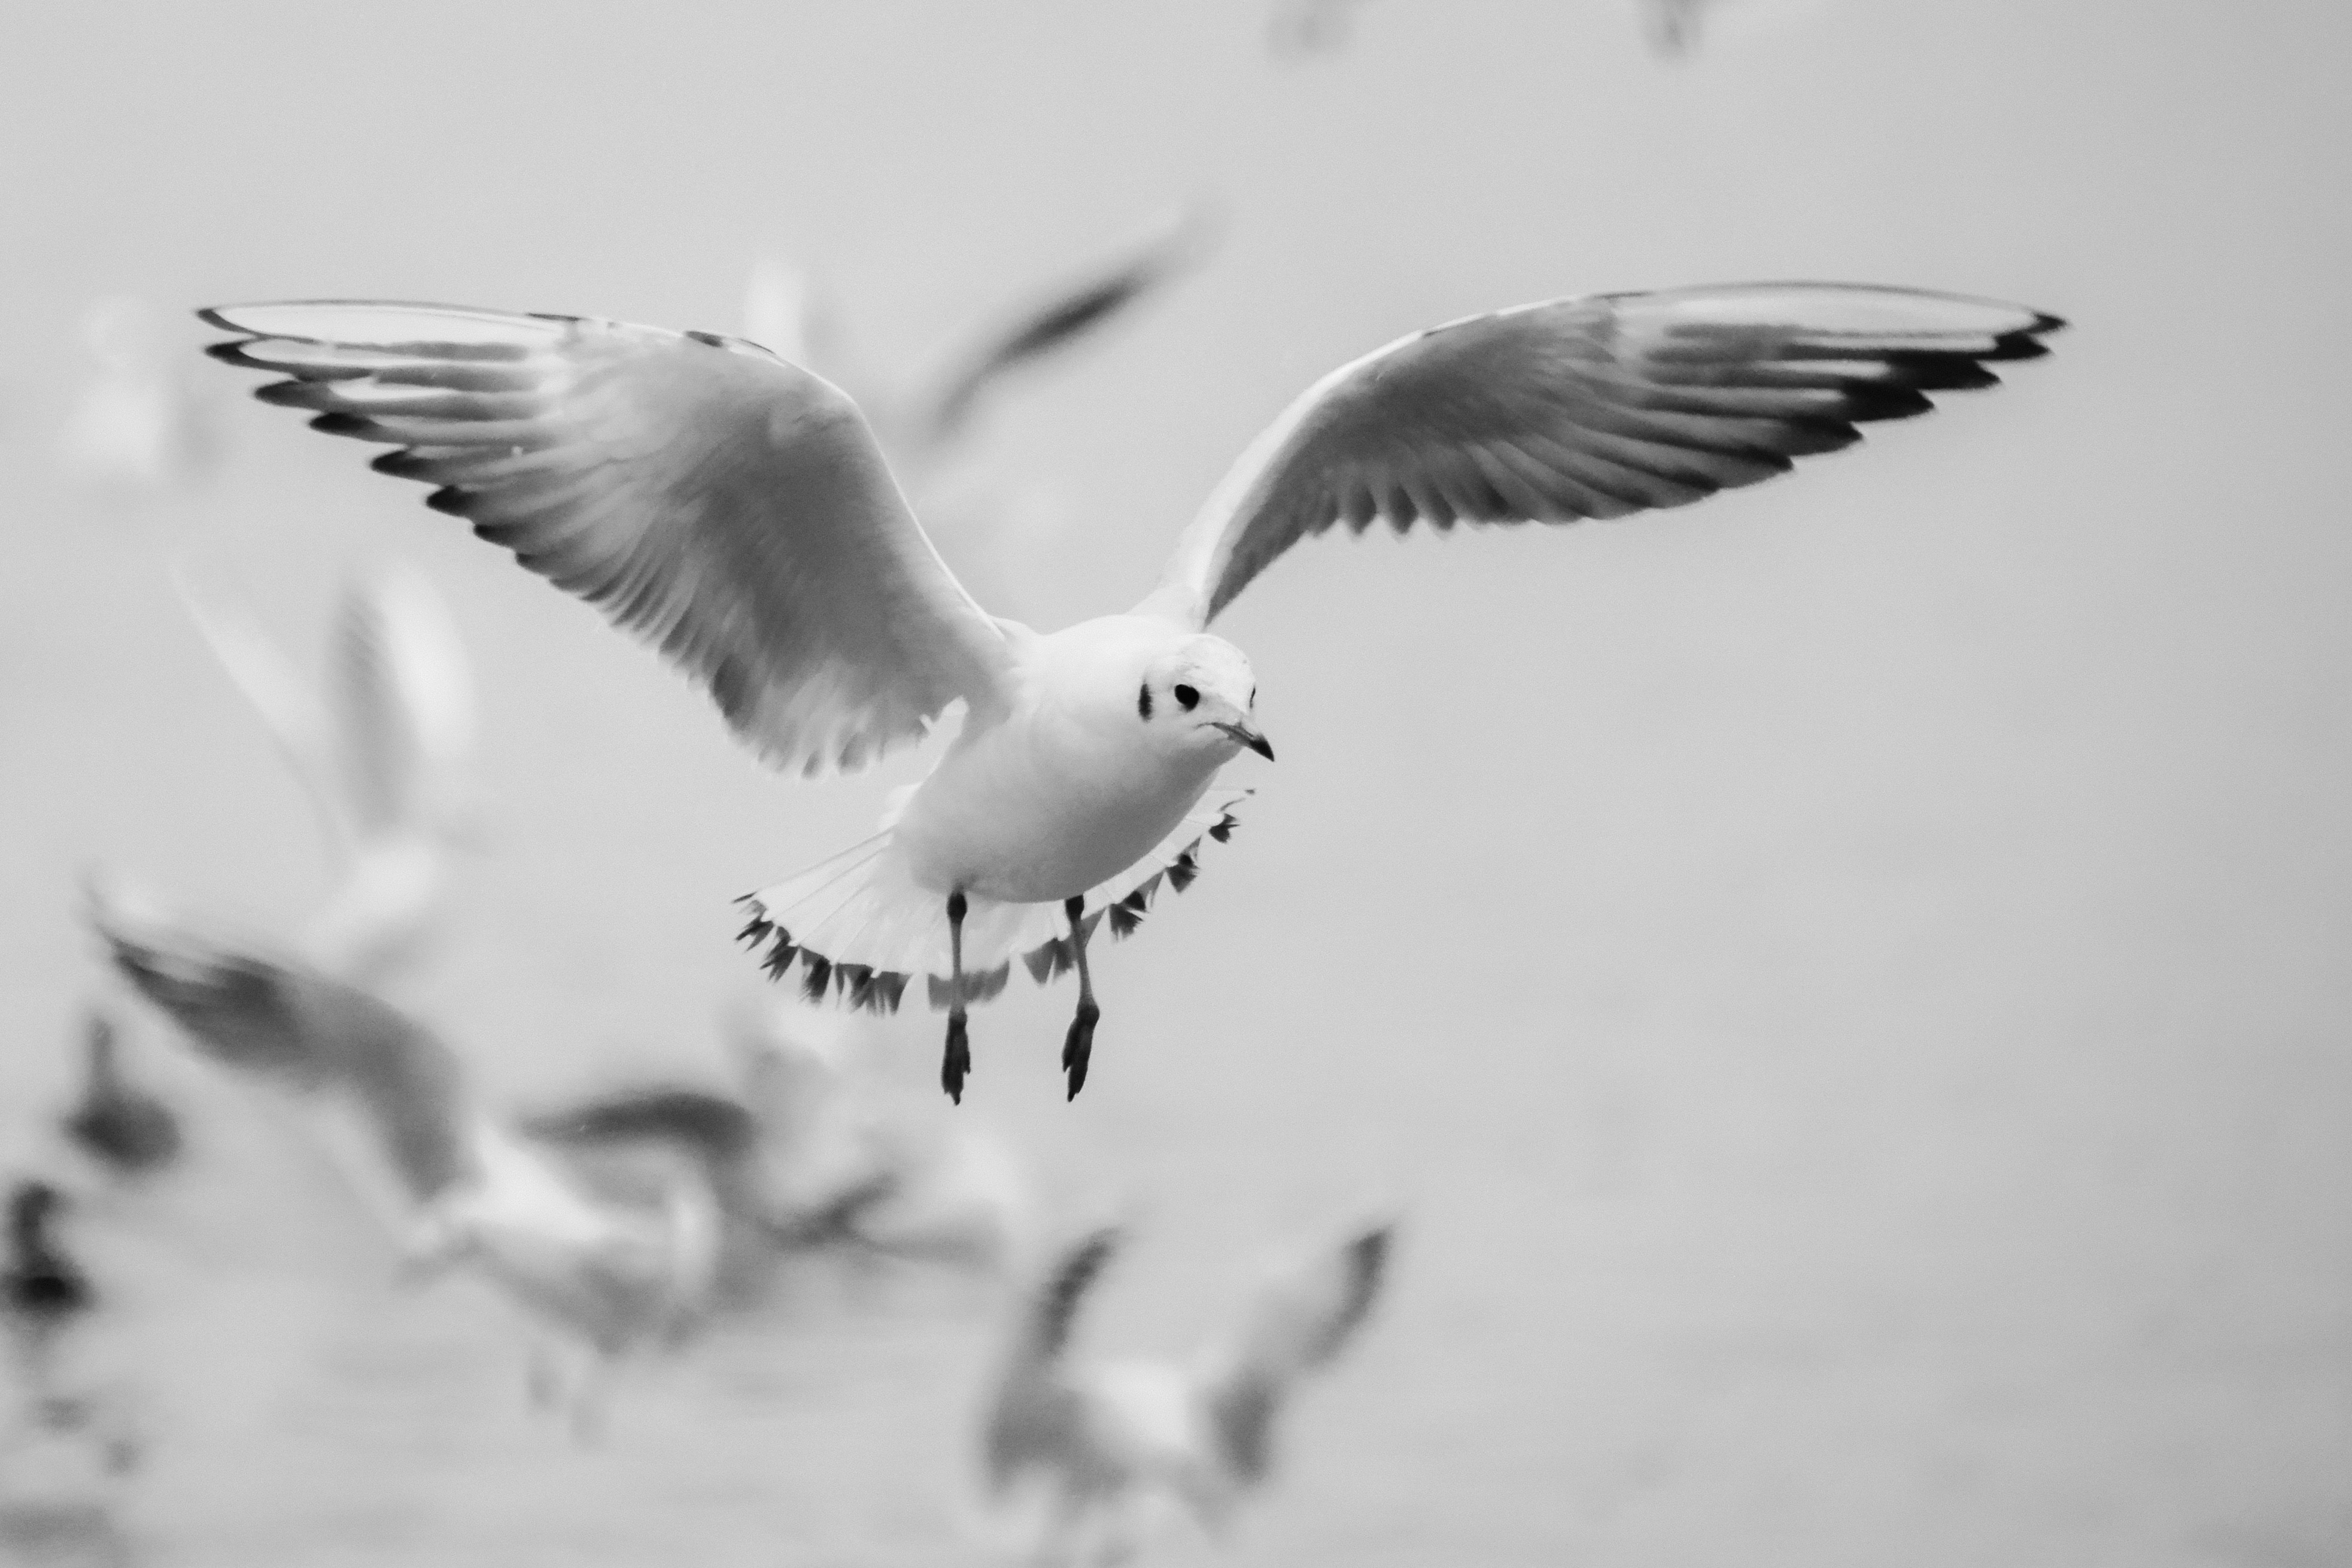
bird, wing, blur, black and white, seabird, seagull, gull, beak, monochrome, close up, vertebrate, blurry, charadriiformes, monochrome photography, animal photography